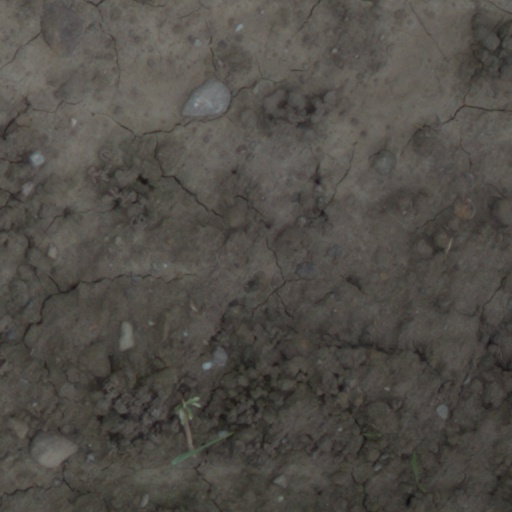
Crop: wheat